Charles Ricketts

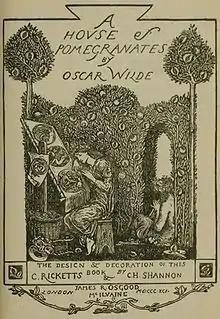
Frontispiece for "A House of Pomegranates", 1891

In 1888 Ricketts took over James Abbott Whistler's former house, No 1, The Vale, in Chelsea, which became the focus of contemporary artists. They produced "The Dial", a magazine devoted to art, that had five issues from 1889 to 1897. Among their circle was Oscar Wilde, for whom Ricketts illustrated his books "A House of Pomegranates" (1891) and "The Sphinx" (1894), and painted, in the style of François Clouet, the hero of Wilde's short story, "The Portrait of Mr. W. H." used as the frontispiece of the book. Ricketts and Shannon worked together on editions of "Daphnis and Chloe" (1893) and "Hero and Leander" (1894). Reviewing the former, "The Times" singled out the "beautiful type [and] the very charming woodcuts and initial letters with which it is enriched by two accomplished artists, Mr. Charles Ricketts and Mr. Charles Shannon, who are jointly responsible for the designs, while the actual woodcut execution is the work of Mr. Ricketts."